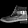
Label: Ankle boot